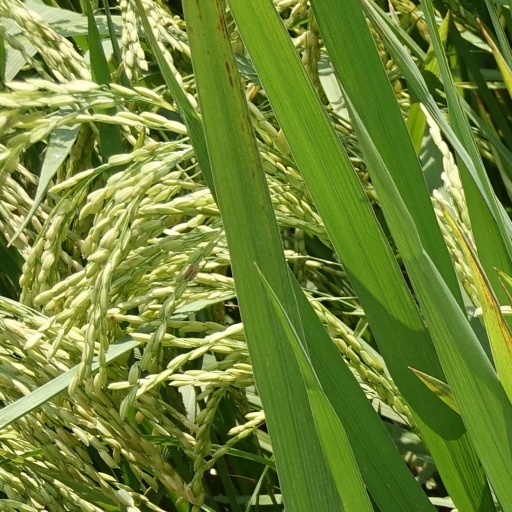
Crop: rice